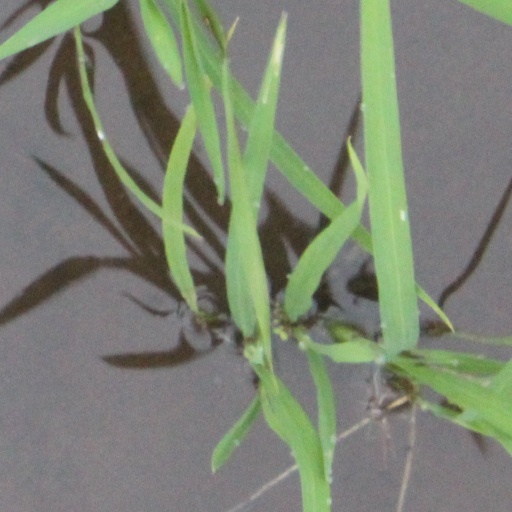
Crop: rice